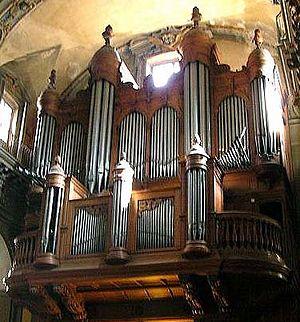
Orgue Boisseau (1974) de la cathédrale Sainte-Réparate de Nice (France).
Les orgues de la cathédrale Sainte-Réparate de Nice sont au nombre de trois : les grandes orgues Jean-Loup Boisseau placées au-dessus du narthex, sur une tribune, l'orgue de chœur Florentin Martella, placé à gauche du transept et l'orgue de la chorale dans la salle de répétition.